Almohad Caliphate

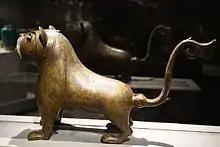
The Monzón Lion, a bronze fountain from Al-Andalus dating from the 12th-13th century

The French historian Henri Terrasse described al-Qarawiyyin's bronze grand chandelier, commissioned by Caliph Muhammad al-Nasir, as "the largest and most beautiful chandelier in the Islamic world." The chandelier consists of a 12-sided cupola on top of which is mounted a large cone crowned around its sides with nine levels of candlesticks. The visible surfaces of the chandelier are carved and pierced with intricate floral arabesque motifs as well as Kufic Arabic inscriptions. The chandelier is now the oldest surviving chandelier in the western Islamic world, and it likely served as a model for the later and nearly equally famous Marinid chandelier in the Great Mosque of Taza.